Hussein-Ali Montazeri

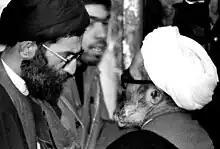
Montazeri and later Supreme Leader Ali Khamenei

Still worse for him were the publication abroad and broadcast on the BBC of his letters condemning the post-war wave of executions in March 1989. Montazeri also criticized Khomeini's fatwa ordering the assassination of author Salman Rushdie saying: "People in the world are getting the idea that our business in Iran is just murdering people."